Cornet (rank)

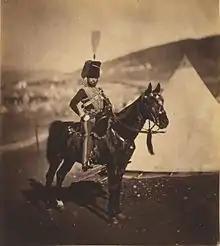
Cornet Henry John Wilkin, full-length portrait, wearing uniform, seated on a horse, a bell tent in the background.

Cornet is a military rank formerly used by the armed forces of some countries.